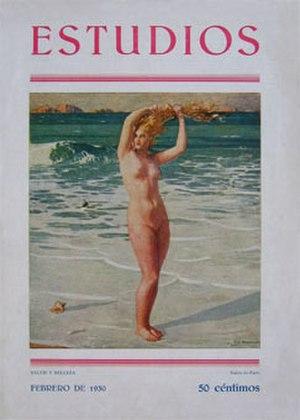
Estudios est une revue culturelle d'avant-garde espagnole créée en 1922 et disparue en 1937, marquée par le courant anarchiste et ouverte entre autres aux débats sur les sexualités et au végétarisme.
Historiquement, l'anarchisme en Espagne a eu une influence considérable. Mouvement ouvrier et de masse, il a profondément marqué l'histoire de l'Espagne jusqu'en 1939.
Dès ses origines, l'anarchisme a joué un rôle important dans la promotion de l'amour libre.
Estudios est une revue culturelle d'avant-garde espagnole créée en 1922 et disparue en 1937, marquée par le courant anarchiste et ouverte entre autres aux débats sur les sexualités et le végétarisme.